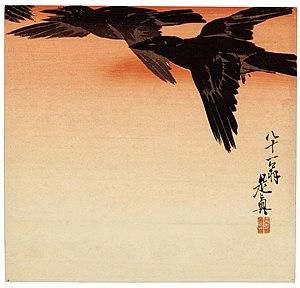
Shibata Zeshin est un peintre et laqueur japonais à la technique innovante de la fin de l'époque d'Edo et du début de l'ère Meiji. Au Japon, il est à la fois perçu comme trop moderne et suiveur du mouvement d'occidentalisation, mais aussi comme un traditionaliste trop conservateur qui n'a rien fait pour se démarquer de ses contemporains. Malgré cette curieuse réputation dans son pays d'origine, Zeshin a fini par être bien considéré et son œuvre bien étudiée dans le monde de l'art en Occident, en particulier en Angleterre et aux États-Unis.